Rashtrottahana Parishat

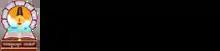

Rashtrotthana Parishat is a social service organisation in Karnataka, India, founded in Bangalore in 1965. It is an initiative started by few social workers to bring social reforms through service activities and publications in Karnataka.